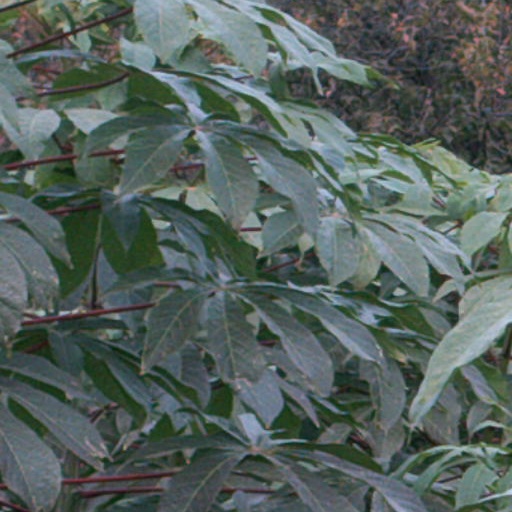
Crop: cassava